Melipona scutellaris

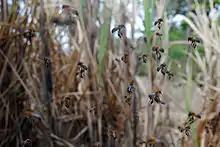
"M. scutellaris" flying

Foraging "M. scutellaris" motivate collecting bees to search for food at random by a "jostling run" where they bump into other workers. The number of jostles for a forager correlated with the number of collecting bees but do not correlate to the distance or direction. "M. scutellaris" foragers inform their nestmates adequately about the direction of the food source, but their information on distance is poor and limited. Recruited bees leave the hive in the direction communicated by the forager and search for a food source that smells like the sample taken to the hive. It is still not known exactly how they communicate the source's location. Guiding flights and scent marking have been excluded as communication methods by studies.